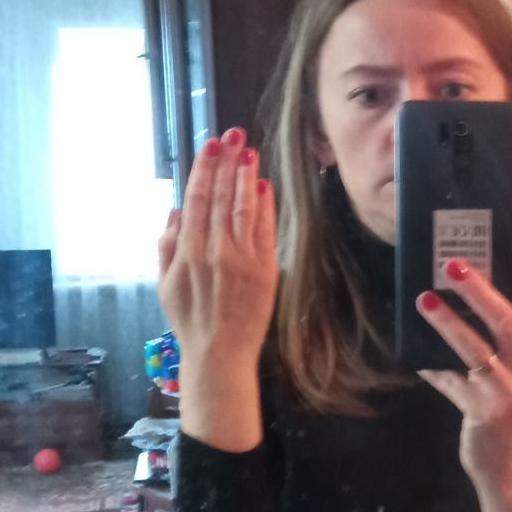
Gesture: stop_inverted